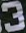
Number: 3